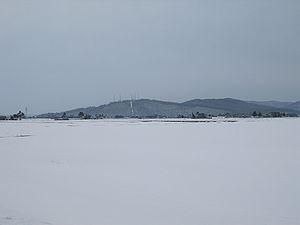
Le mont Asahi est une colline culminant à 295 m à Asahikawa en Hokkaidō au Japon. Elle fait partie des monts Ishikari.